Hoover Dam

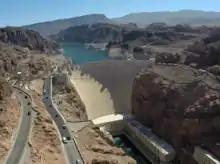
View of Hoover Dam from Mike O'Callaghan–Pat Tillman Memorial Bridge

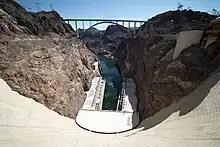
Mike O'Callaghan–Pat Tillman Memorial Bridge as visible from Hoover Dam

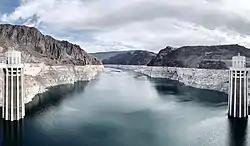
View upstream from Hoover Dam, October 2021, during the Southwestern North American megadrought

Before water from Lake Mead reaches the turbines, it enters the intake towers and then four gradually narrowing penstocks which funnel the water down towards the powerhouse. The intakes provide a maximum hydraulic head (water pressure) of as the water reaches a speed of about . The entire flow of the Colorado River usually passes through the turbines. The spillways and outlet works (jet-flow gates) are rarely used. The jet-flow gates, located in concrete structures above the river and also at the outlets of the inner diversion tunnels at river level, may be used to divert water around the dam in emergency or flood conditions, but have never done so, and in practice are used only to drain water from the penstocks for maintenance. Following an uprating project from 1986 to 1993, the total gross power rating for the plant, including two 2.4-megawatt Pelton turbine-generators that power Hoover Dam's own operations, is a maximum capacity of 2080 megawatts. The annual generation of Hoover Dam varies. The maximum net generation was 10.348 TWh in 1984, and the minimum since 1940 was 2.648 TWh in 1956. The average power generated was 4.2 TWh/year for 1947–2008. In 2015, the dam generated 3.6 TWh.